Newton Fell

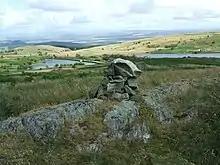
Cairn on Newton Fell

Newton Fell is a hill in the English Lake District near High Newton, south east of Newby Bridge, Cumbria. It lies to the north east of the A590 road. It is the subject of a chapter of Wainwright's book "The Outlying Fells of Lakeland". Wainwright describes two walks, to the summits he calls Newton Fell (north) at and Newton Fell (south) or Dixon Heights at . There are no public rights of way to either summit, and he states that the walks should be done "by courtesy of the owners and tenants".